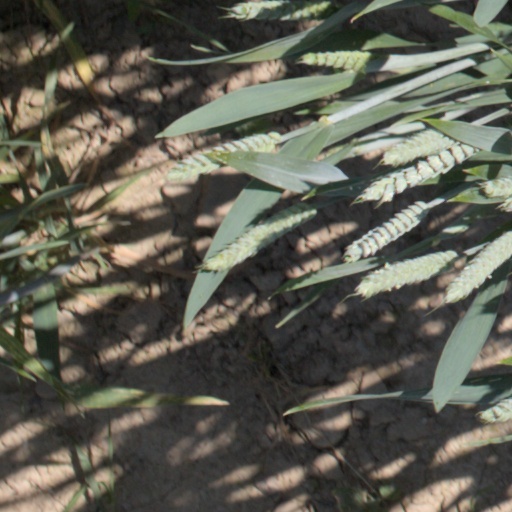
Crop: wheat